List of dreadnought battleships of the Royal Navy

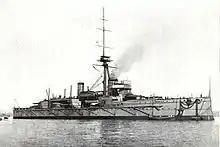
HMS "Colossus"

HMS "Neptune", the only ship of her class, was the only battleship constructed during the 1908–1909 Naval Programme, and was the first British battleship to use superfiring gun turrets. She retained the 50-calibre Mk XI (305 mm) guns of the , belt armour, and the top speed of and the two Parsons steam turbines and their four shafts that produced that speed. "Neptune", however, was longer at and displaced , 20 less than the "St Vincent" class. Her secondary weapons also made her unique from the preceding class, as her 50-calibre Mk VII secondary guns did not have shielding in the superstructure, a first for British dreadnoughts.